Kaja Godek

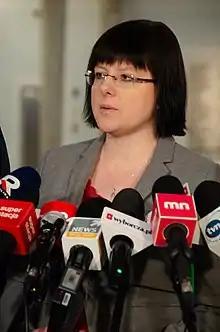
Godek in 2019

Kaja Godek (born 2 May 1982) is a Polish ultra-conservative activist and leader of the foundation ("life and family"). She proposed a law to ban the abortion of fetuses with birth defects or high probability thereof in 2013 and a law to ban LGBT marches in 2021.